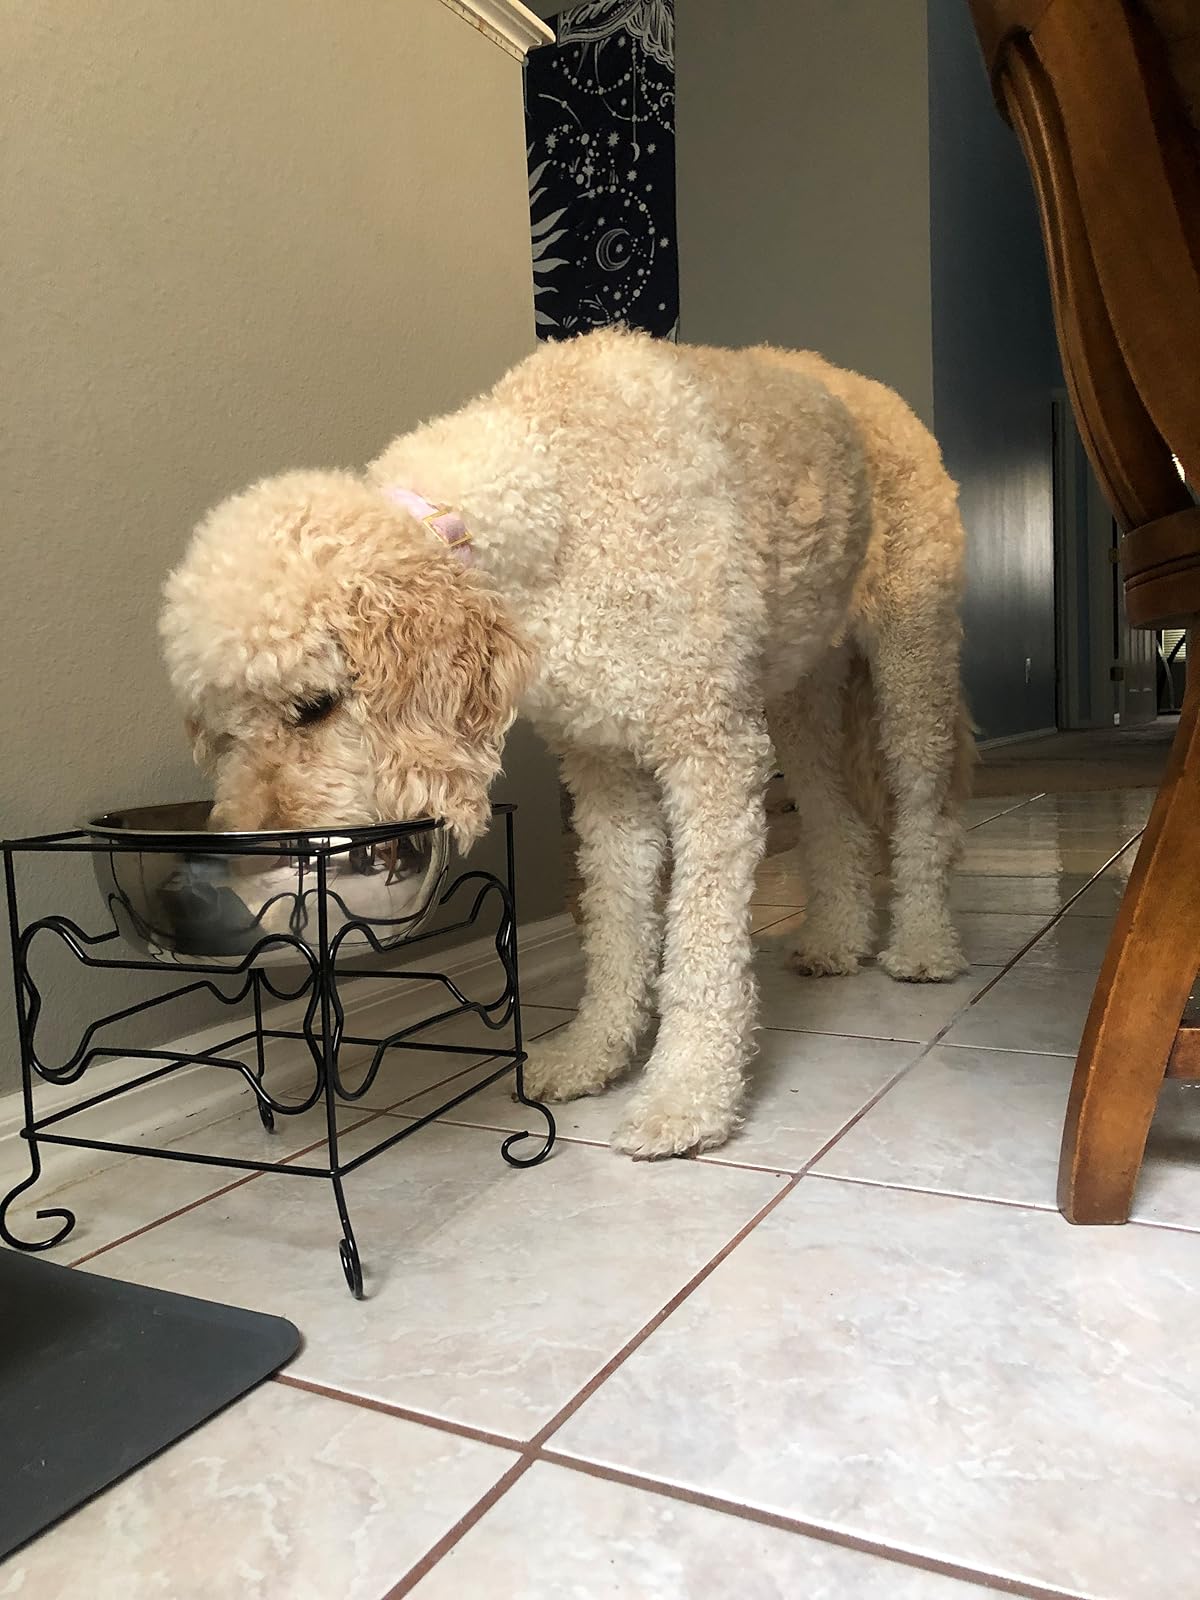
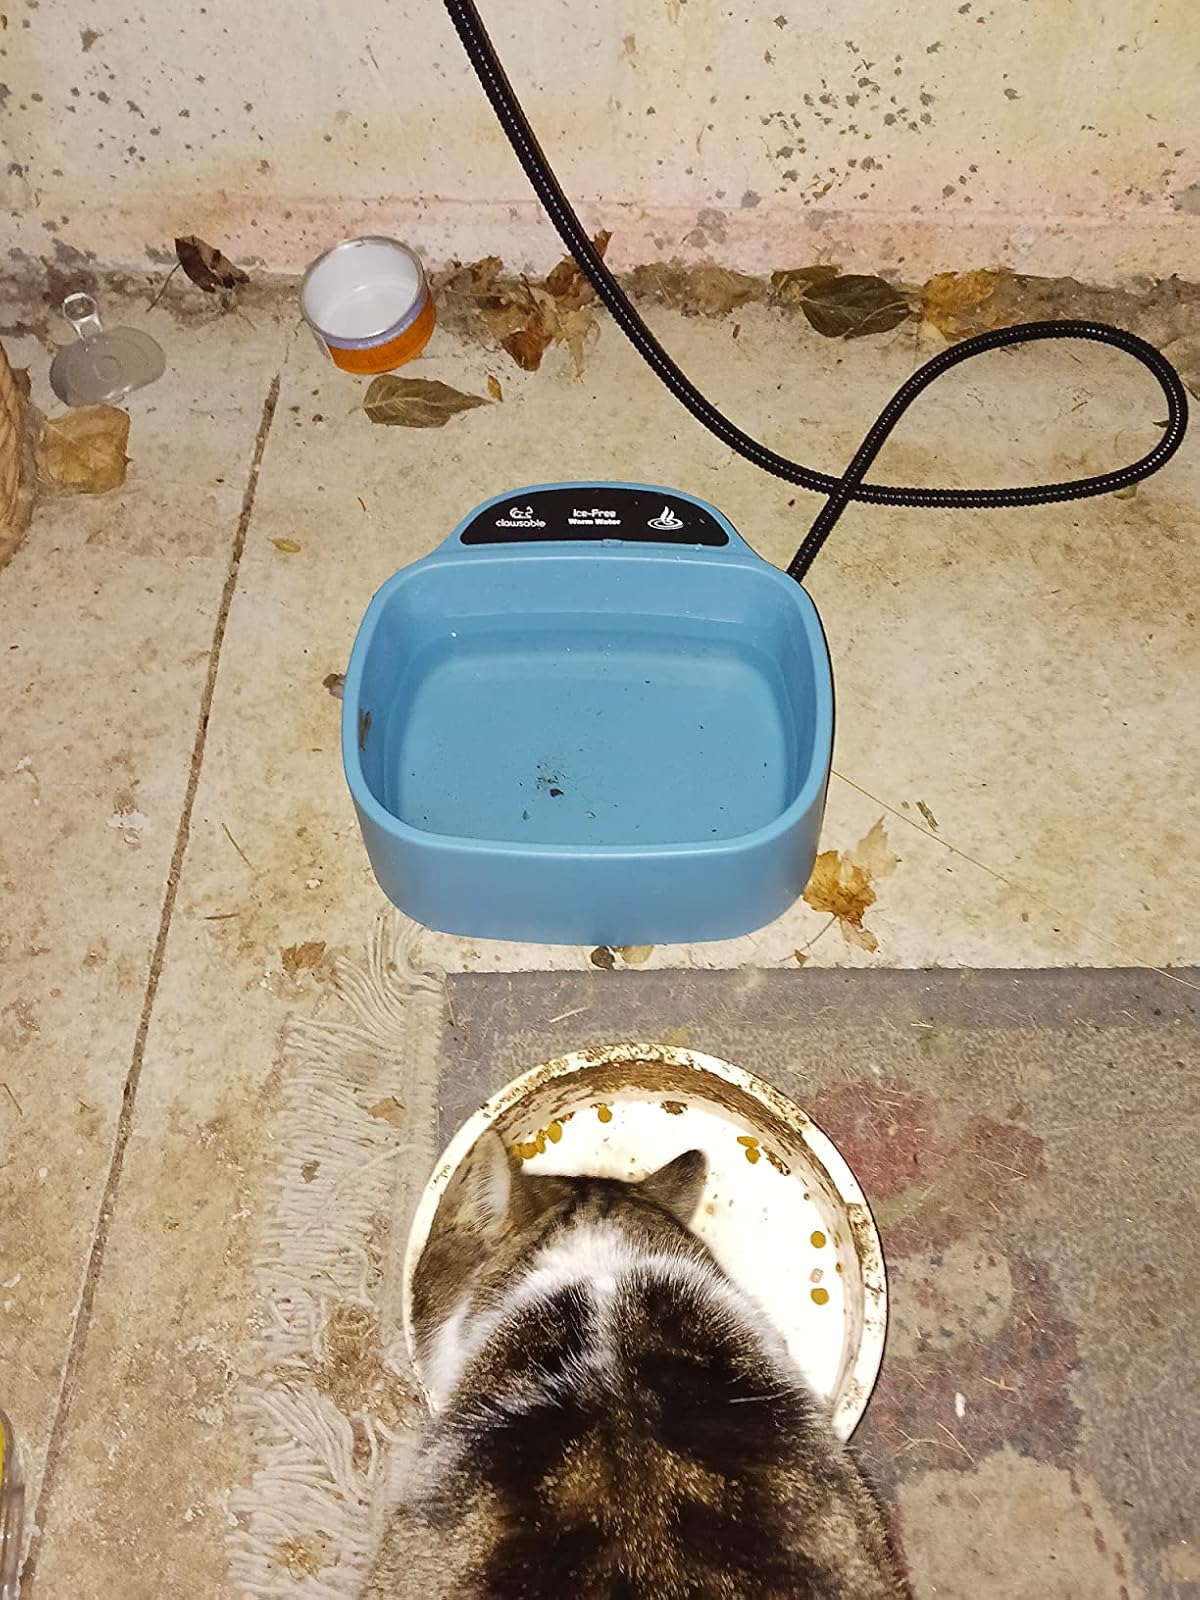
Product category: items_bowl
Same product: no